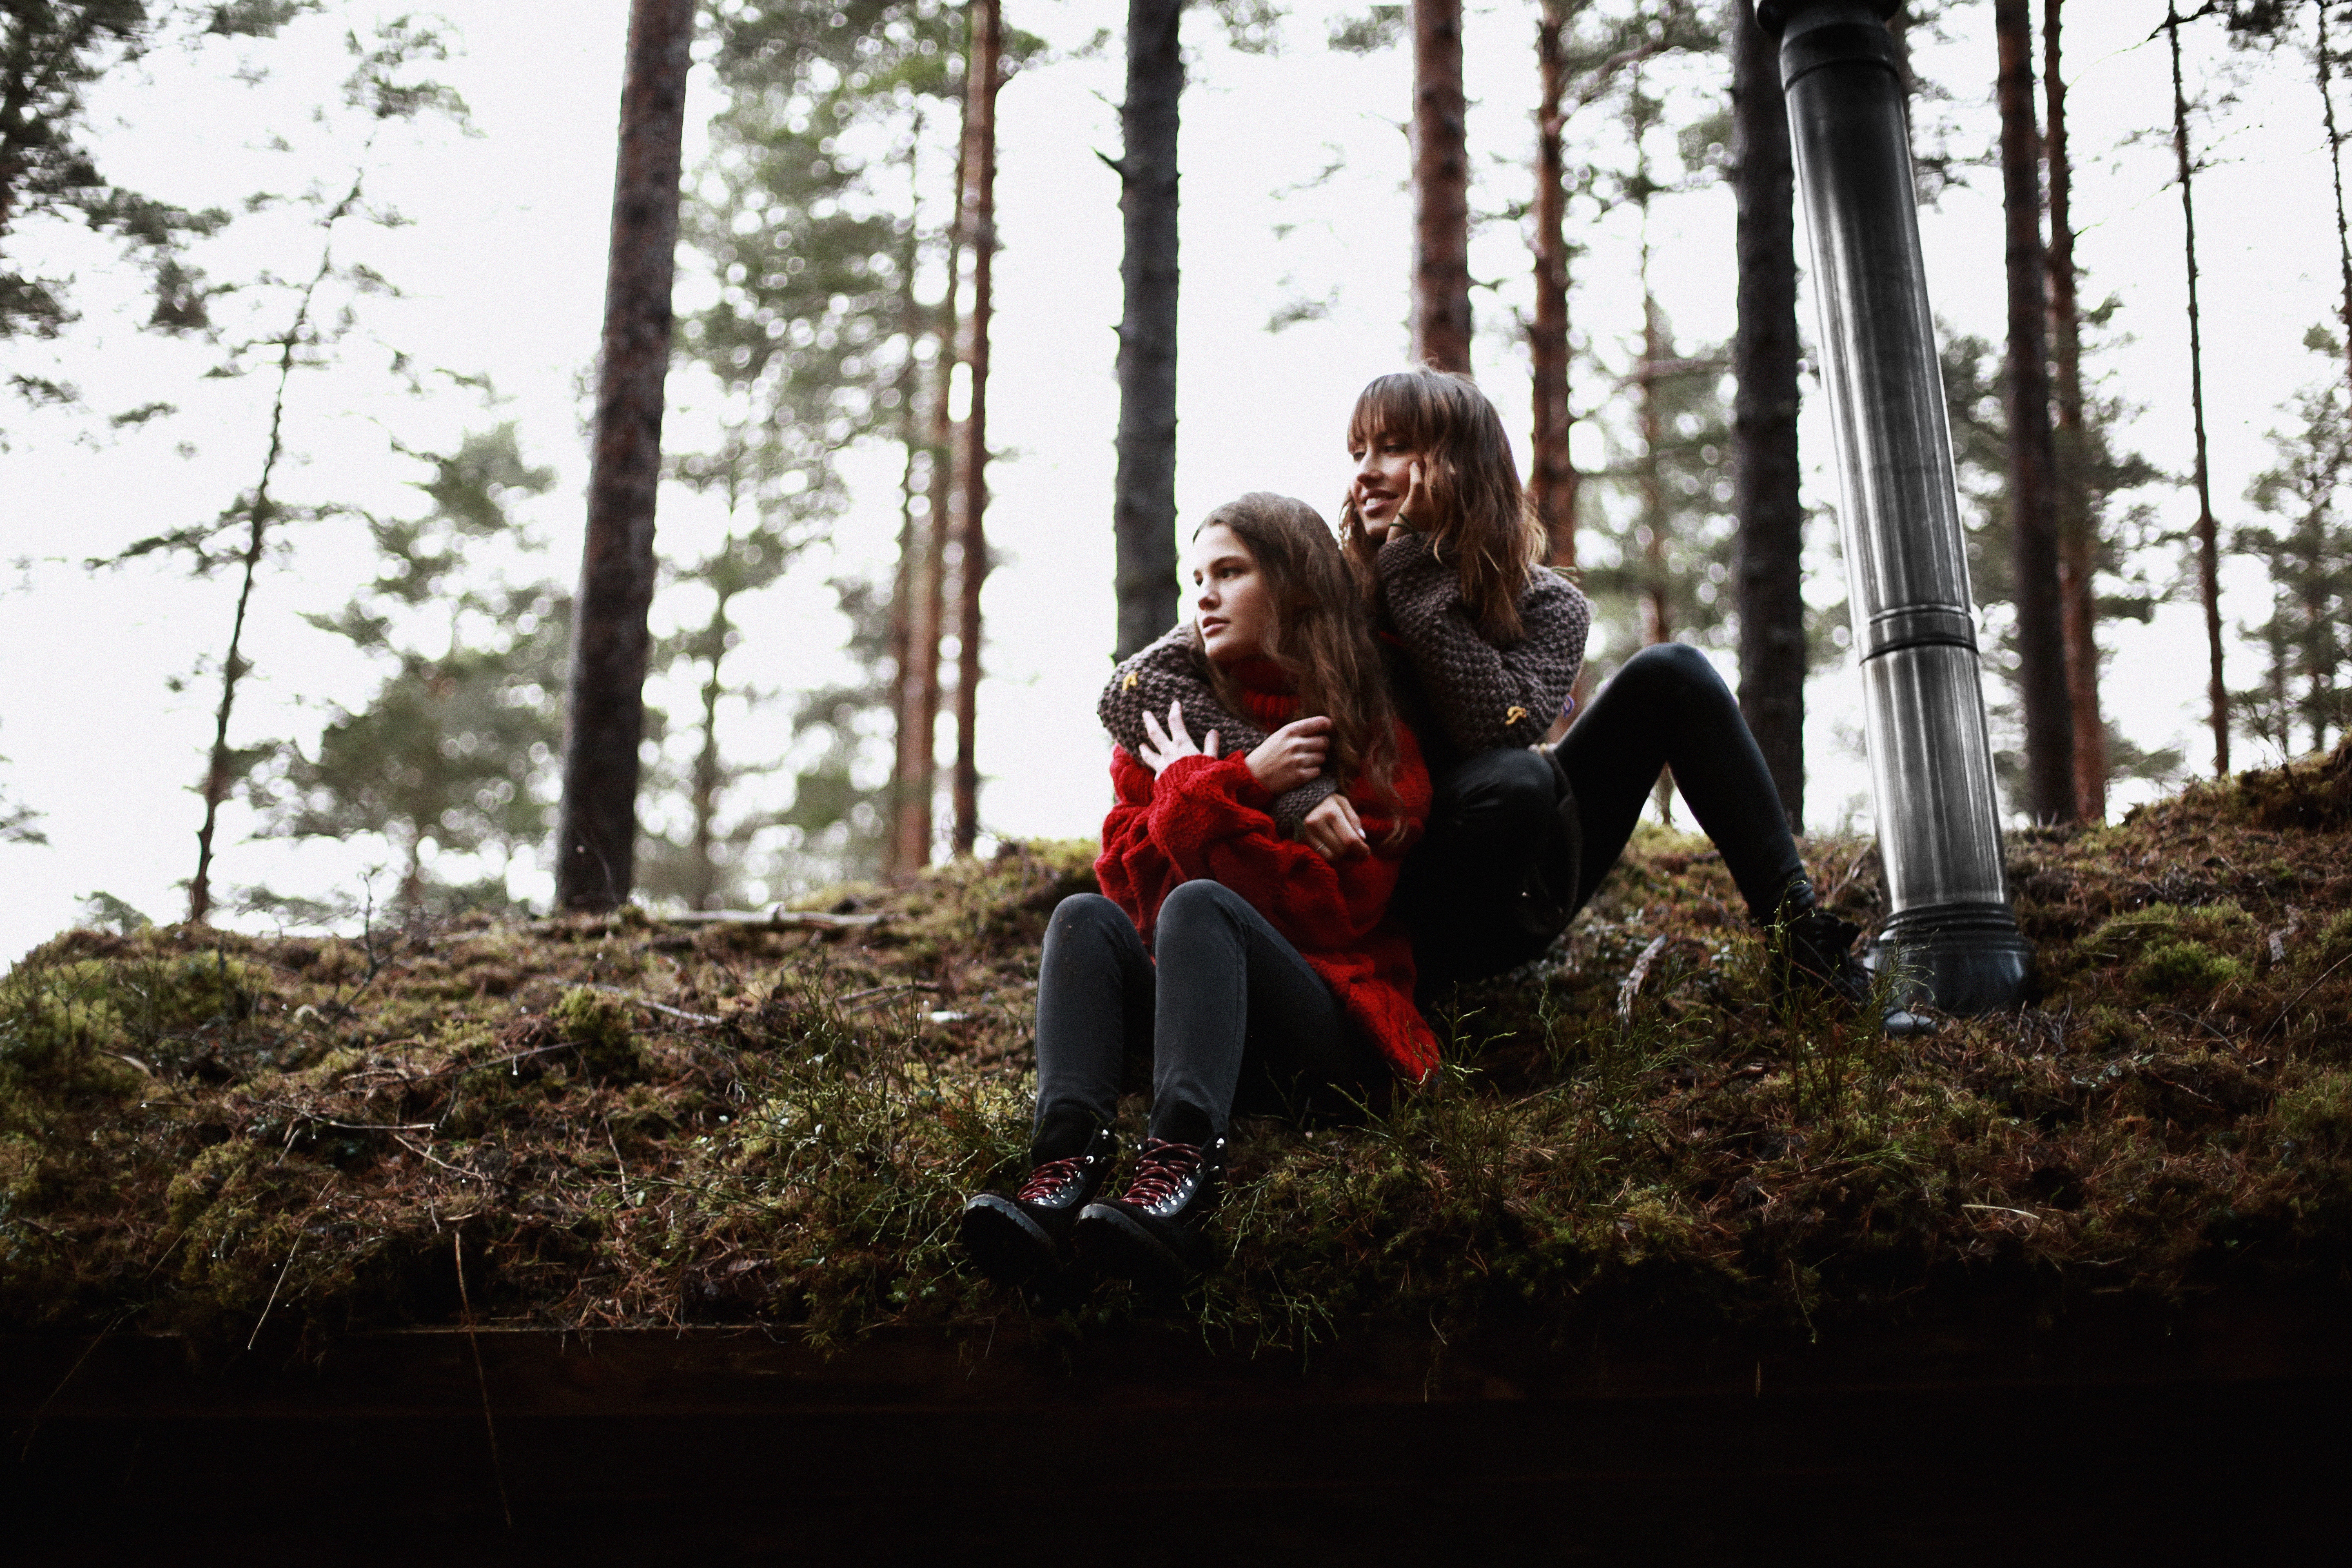
tree, photograph, nature, red, woody plant, plant, girl, emotion, photography, forest, sitting, fun, woodland, interaction, winter, grass, autumn, recreation, adventure